Huntsville–Decatur-Albertville combined statistical area

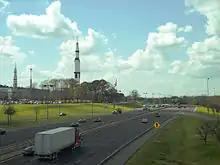
I-565 passing by the U.S. Space & Rocket Center

Interstate 565 winds past the US Space and Rocket Center and approaches downtown as an elevated freeway. About a after the elevated portion of the interstate begins is the largest interchange in Huntsville. The I-565/Memorial Parkway interchange carries over 150,000 vehicles a day. Memorial Parkway stretches from the Tennessee River to Normal. The Parkway feeds the 7-lane University Drive, also known as US 72. Also intersecting the Parkway is the 5-lane Governors Drive (US 431) that serves southeast Huntsville, Hampton Cove, and Huntsville Hospital. Interstate 565 ascends Chapman Mountain, and descends the other side towards Gurley as US 72.